Answer in natural language. How many ShelvingUnits are visible in the scene? Choose between the following options: 1, 7, 6, 5 or 1
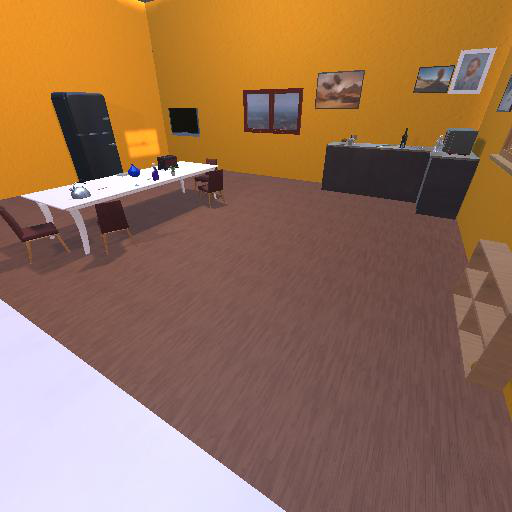
<answer>1</answer>